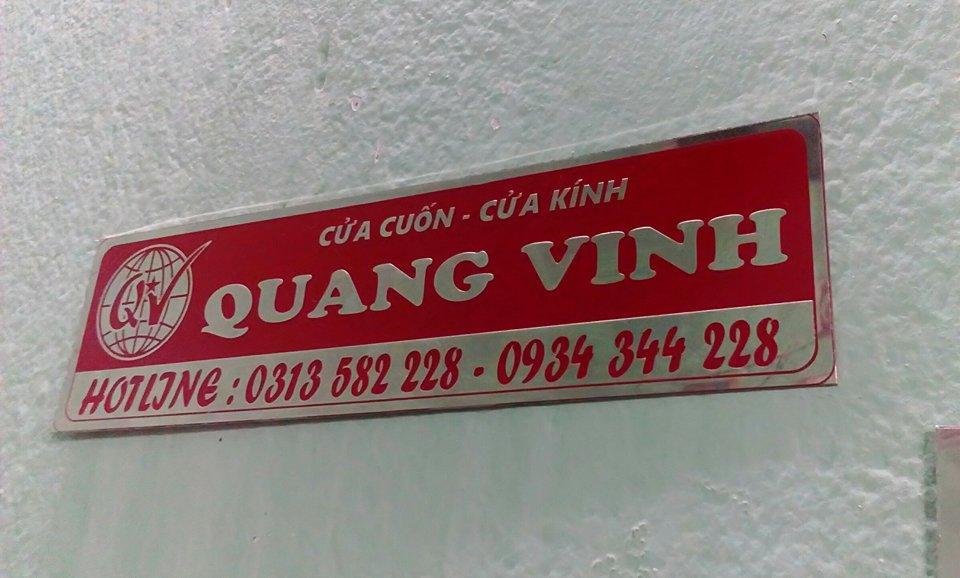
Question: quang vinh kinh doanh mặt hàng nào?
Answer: quang vinh kinh doanh cửa cuốn, cửa kính